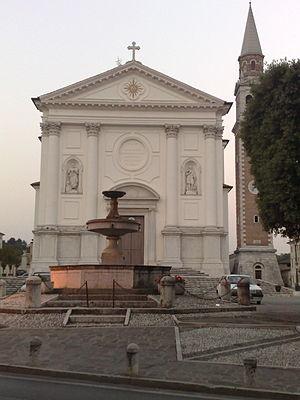
Crespano del Grappa est une ancienne commune italienne située dans la province de Trévise dans la région Vénétie, dans le nord-est de l'Italie. Depuis le 30 janvier 2019, elle fait partie de la commune de Pieve del Grappa.